Chinese Indonesians

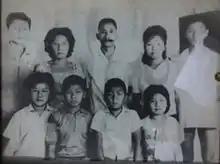
1967 photo of a Chinese-Indonesian family of Hubei ancestry

"Sin Po" first went into print in 1910 and began gaining momentum as the leading advocate of Chinese political nationalism in 1917. The ethnic Chinese who followed its stream of thought refused any involvement with local institutions and would only participate in politics relating to mainland China. A second stream was later formed by wealthy ethnic Chinese who received an education at Dutch-run schools. This Dutch-oriented group wished for increased participation in local politics, Dutch education for the ethnic Chinese, and the furthering of ethnic Chinese economic standing within the colonial economy. Championed by the Volksraad's Chinese representatives, such as Hok Hoei Kan, Loa Sek Hie and Phoa Liong Gie, this movement gained momentum and reached its peak with the Chung Hwa Congress of 1927 and the 1928 formation of the "Chung Hwa Hui" party, which elected Kan as its president. The editor-in-chief of the "Madjallah Panorama" news magazine criticized "Sin Po" for misguiding the ethnic Chinese by pressuring them into a Chinese-nationalist stance.